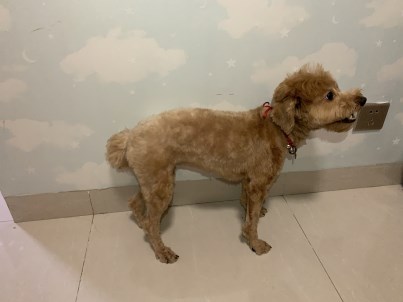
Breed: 2925-n000114-toy_poodle